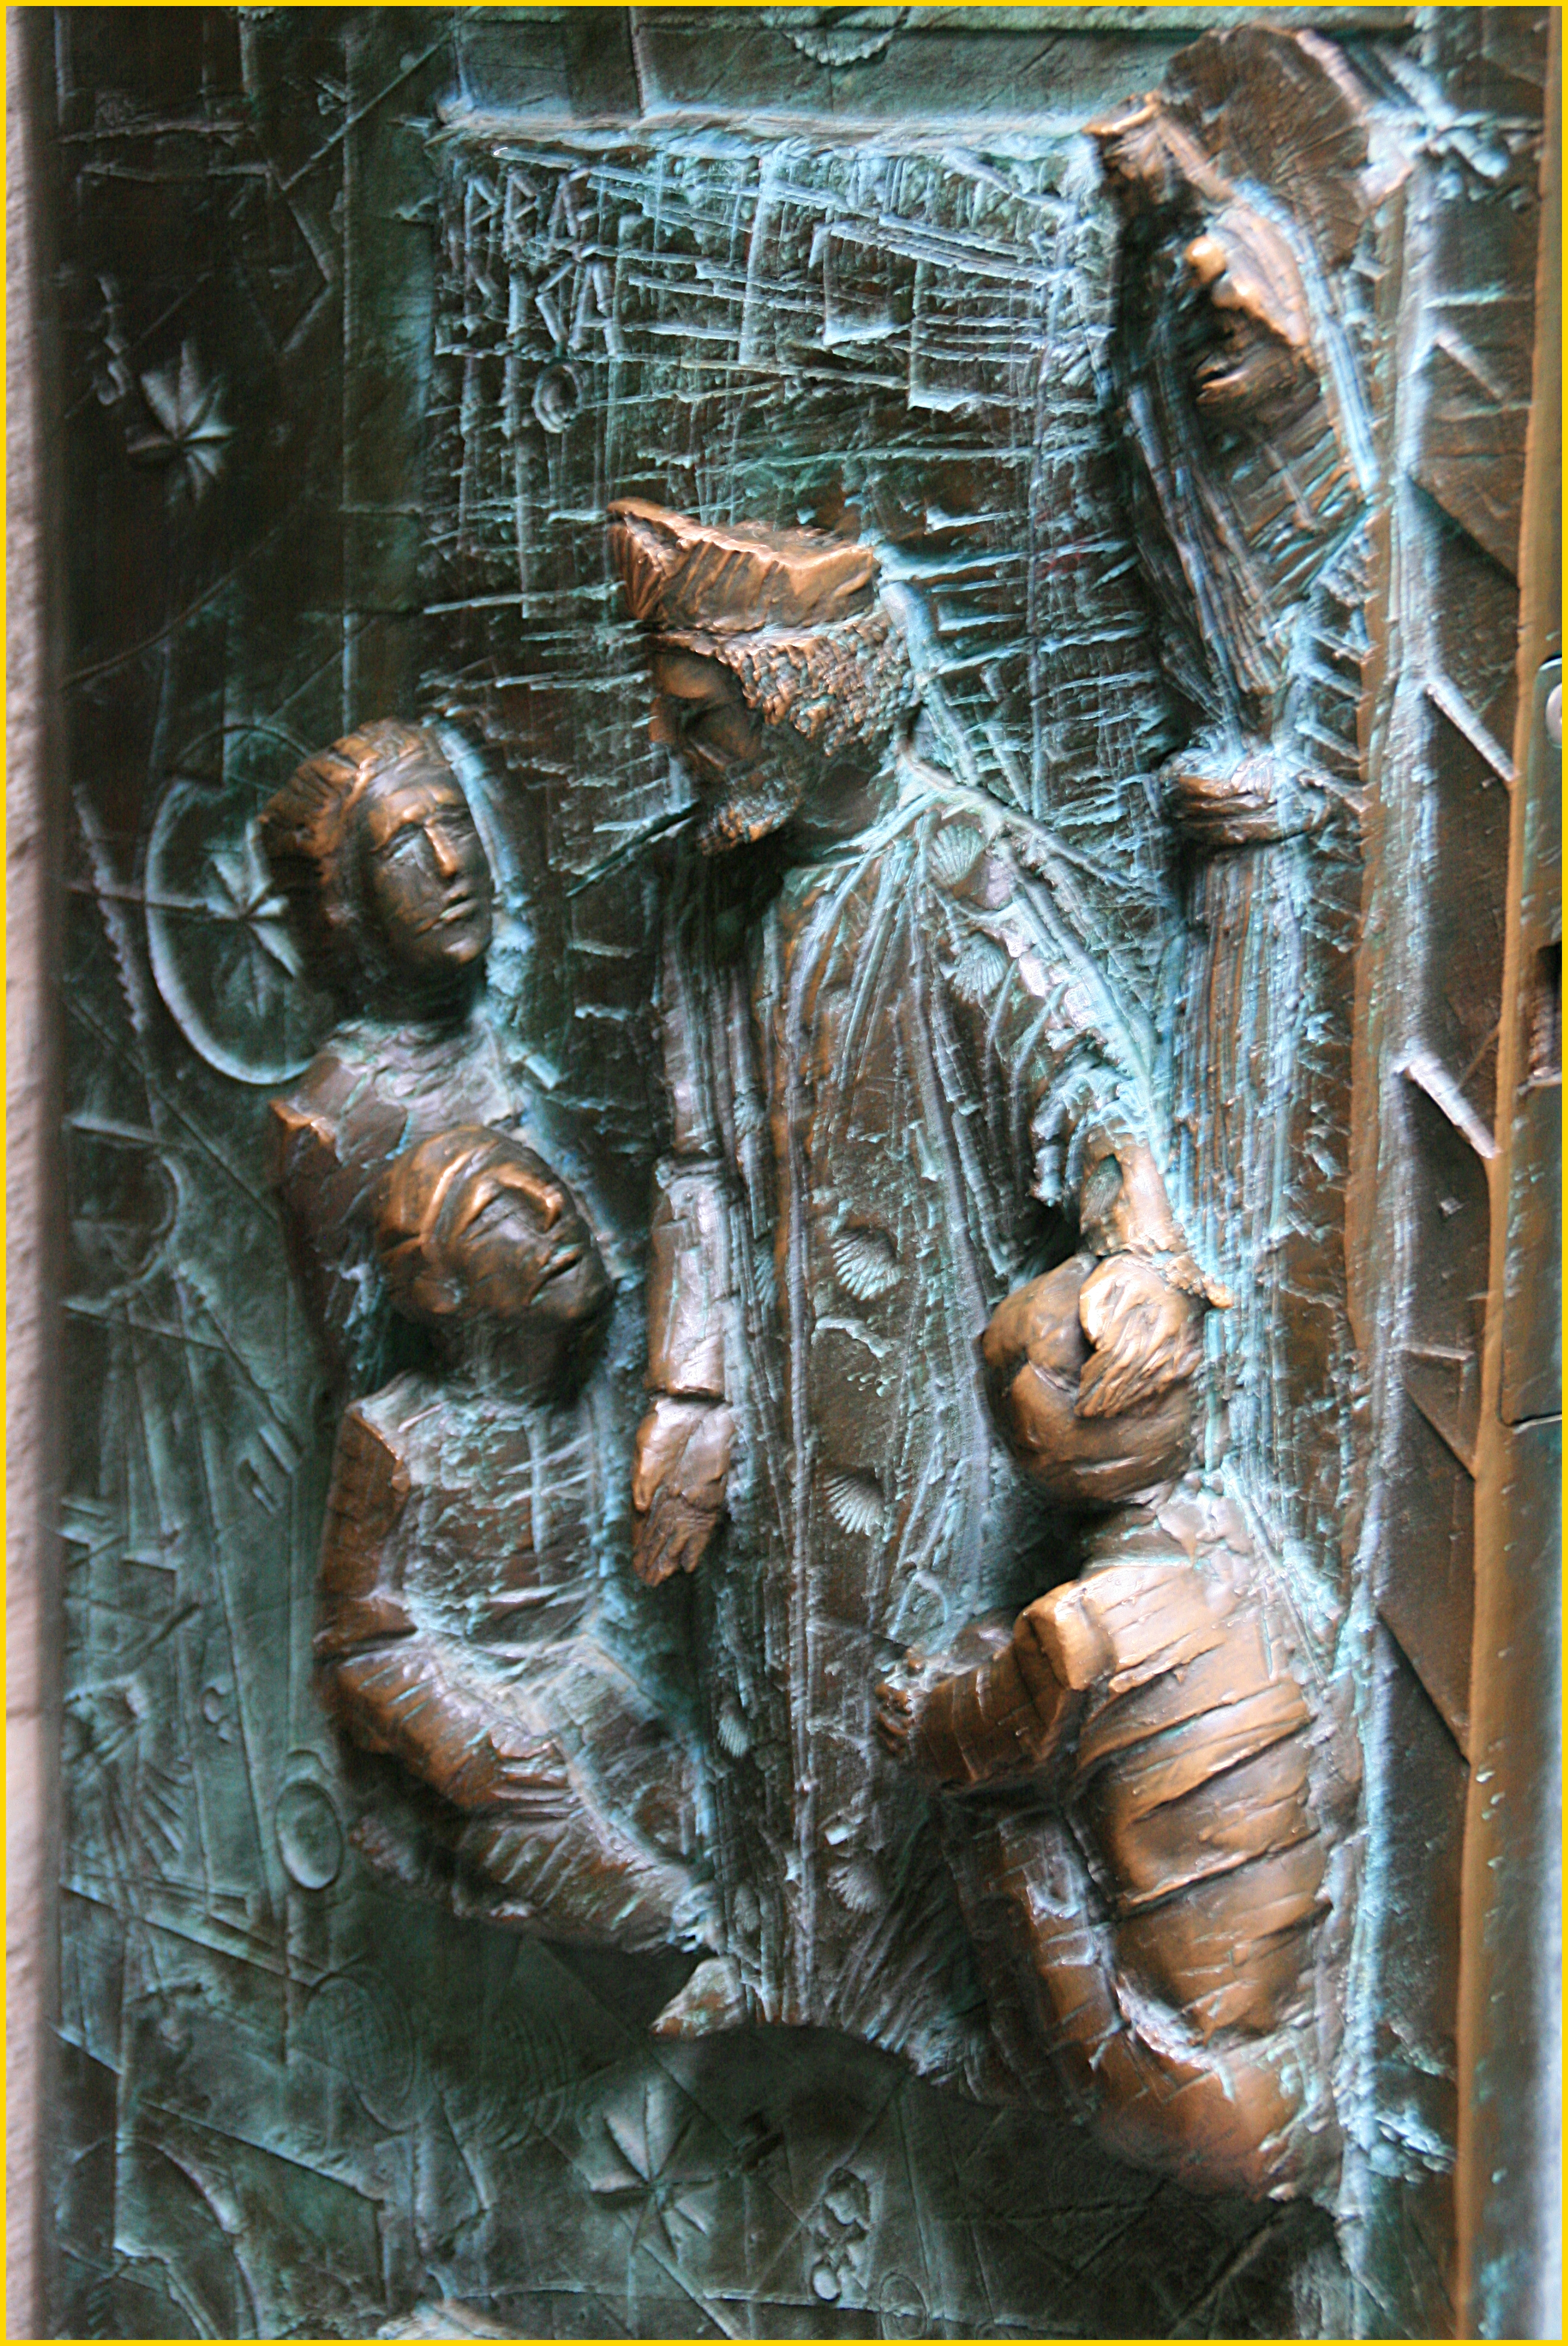
monument, statue, sculpture, art, temple, galicia, santiagodecompostela, carving, relief, mythology, acoru a, puertadelperd n, ancient history